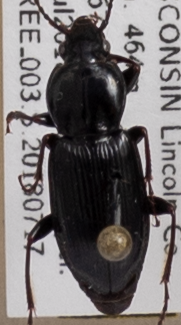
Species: Pterostichus mutus
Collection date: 2018-07-17
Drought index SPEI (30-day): -0.654
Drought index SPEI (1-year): -0.272
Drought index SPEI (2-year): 1.45